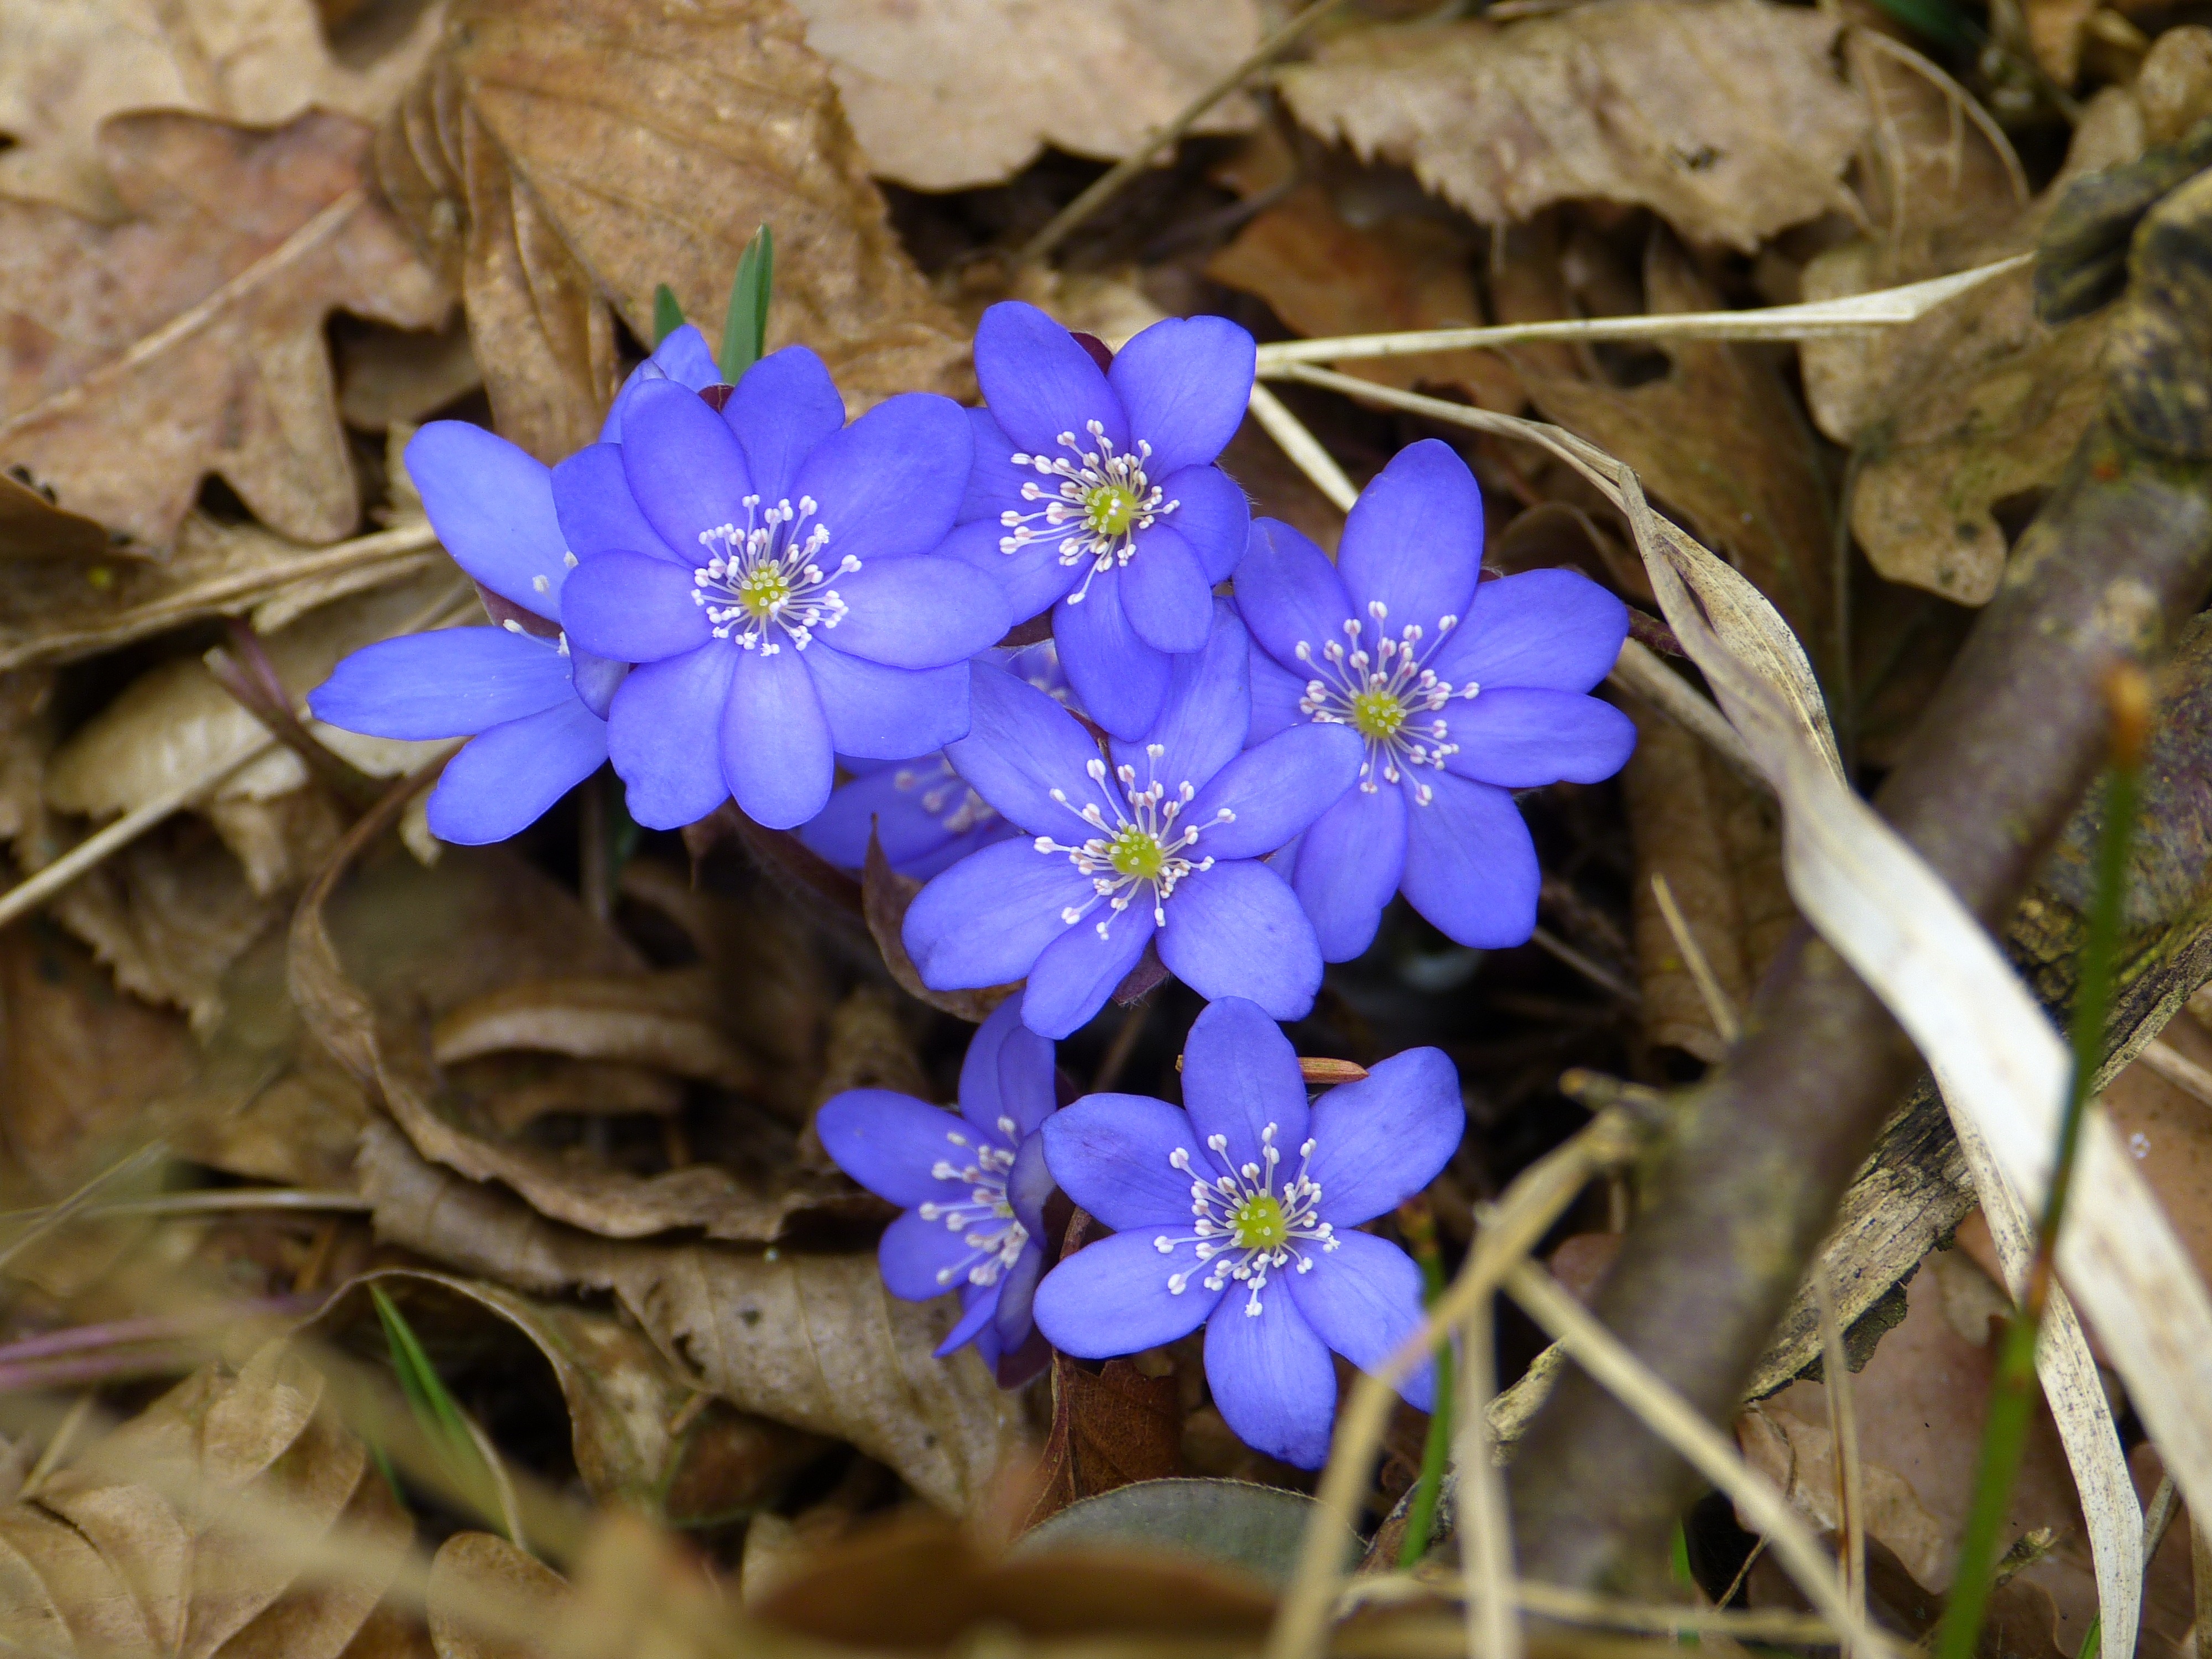
blossom, plant, flower, petal, bloom, spring, botany, flora, wildflower, hepatica, anemone, macro photography, flowering plant, hepatica nobilis, ranunculaceae, land plant